Landskrona

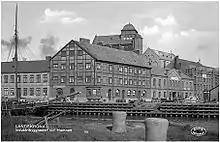
A traditional half-timbered building in Landskrona harbour, restored by Frans Ekelund.

The town's centre and buildings along the entrance streets generally consist of buildings with between two and seven floors. As a fortified town, stone houses were preferred instead of wooden houses, so the city boasts few examples of traditional Danish and Scanian half-timbered houses. Apart from the Citadel and Sofia Albertina Church, other notable 19th-century or older buildings are "Rådhuset", the Town Hall, , the old railway station building and the theatre.